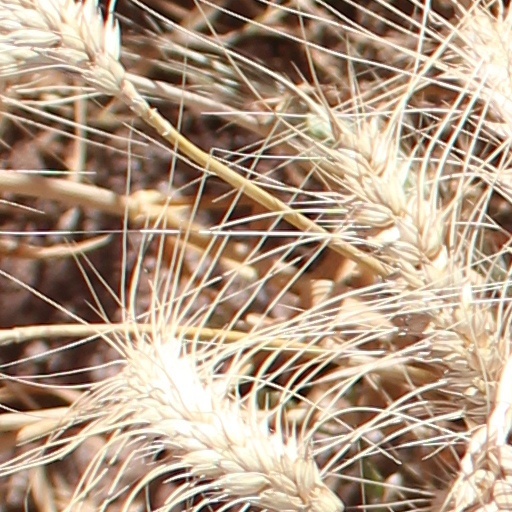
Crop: wheat